Penélope Cruz

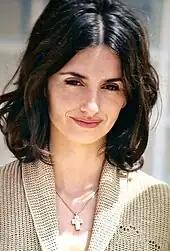
Cruz at the 2003 Cannes Film Festival

In 2001, she also appeared in "Don't Tempt Me", playing Carmen Ramos. The film received negative reviews. Jeff Vice of the "Deseret News" commented that "unfortunately, casting Cruz as a tough girl is a hilariously bad [idea]" and Michael Miller of the "Village Voice" writing that "as Satan's helper Carmen, Penélope Cruz doesn't hold a candle to her cocaine-huffing enabler in "Blow"". Cruz's last film in 2001 was "Captain Corelli's Mandolin", film adaption of the novel of the same name. She played Pelagia, who falls in love with another man while her fiancé is in battle during the Second World War. "Captain Corelli's Mandolin" was not well received by critics, but made $62 million worldwide. In 2002, she had a minor role in "Waking Up in Reno". It had negative reviews and was a box office failure. The following year, Cruz had a supporting role in the horror film "Gothika" as Chloe Sava, a patient at a mental hospital. David Rooney of "Variety" wrote that Cruz "adds a serviceably malevolent edge to Chloe's apparent madness". Cruz's performance in "Fanfan la Tulipe", also in 2003, was not well received, Peter Bradshaw of "The Guardian" commenting that Cruz "deserves a special Cannes Razzie for a performance of purest teak".